Rob Friedman

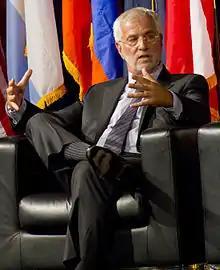
Rob Friedman, 2012

He was the Co-Chairman of Lionsgate Motion Picture Group, overseeing all aspects of Lionsgate’s domestic and international feature film acquisition, production and distribution as well as the home entertainment releases of theatrical feature films. He stepped down in 2016. Friedman joined Lionsgate in January 2012 following the company’s acquisition of the worldwide filmed entertainment studio Summit Entertainment where he served as the Co-Chairman and CEO since 2007.